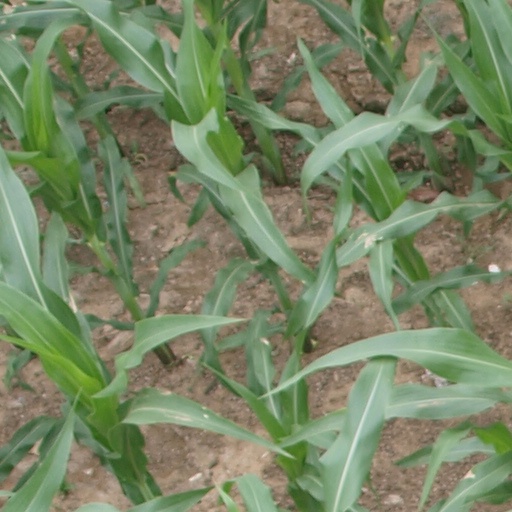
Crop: maize; corn